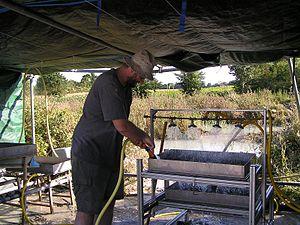
Le site paléontologique de Champblanc se trouve dans les carrières de gypse de la commune de Cherves-Richemont, dans le département français de la Charente, à une dizaine de kilomètres au nord-est de la ville de Cognac. Ce gisement livre de nombreuses espèces de poissons, de reptiles, de dinosaures et même de mammifères, datées du Berriasien inférieur à moyen, soit il y a environ entre 145 et 142 Ma, une période pauvre en fossiles, notamment de mammifères.